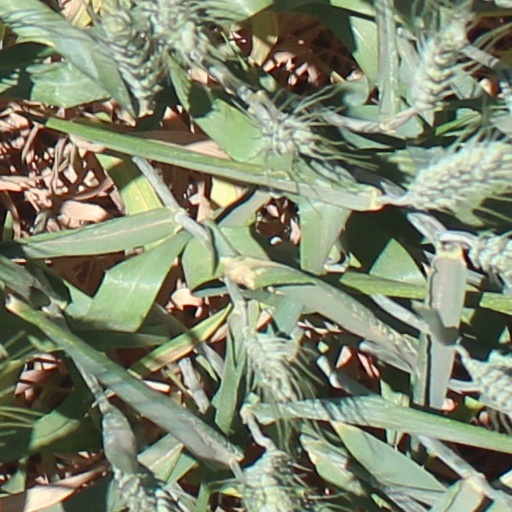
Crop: wheat